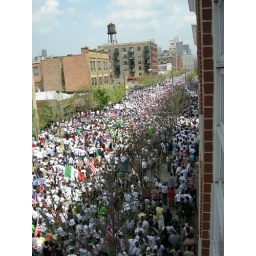
it was like a river...real trippy on the eyes to see this many people walking down the street from above